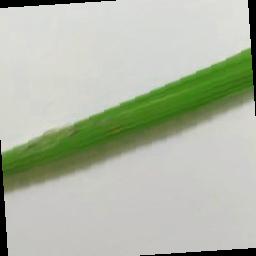
Label: Rice___Brown_Spot